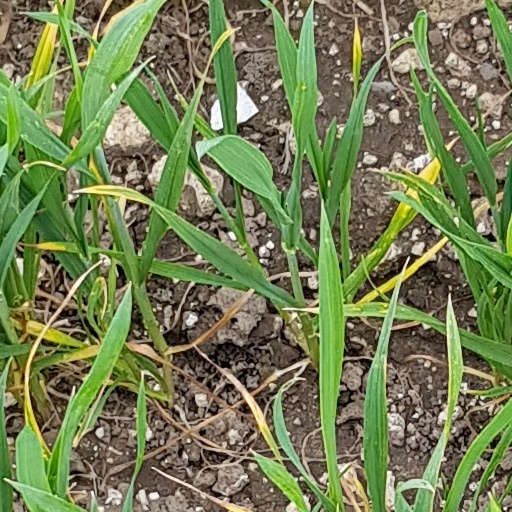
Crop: wheat